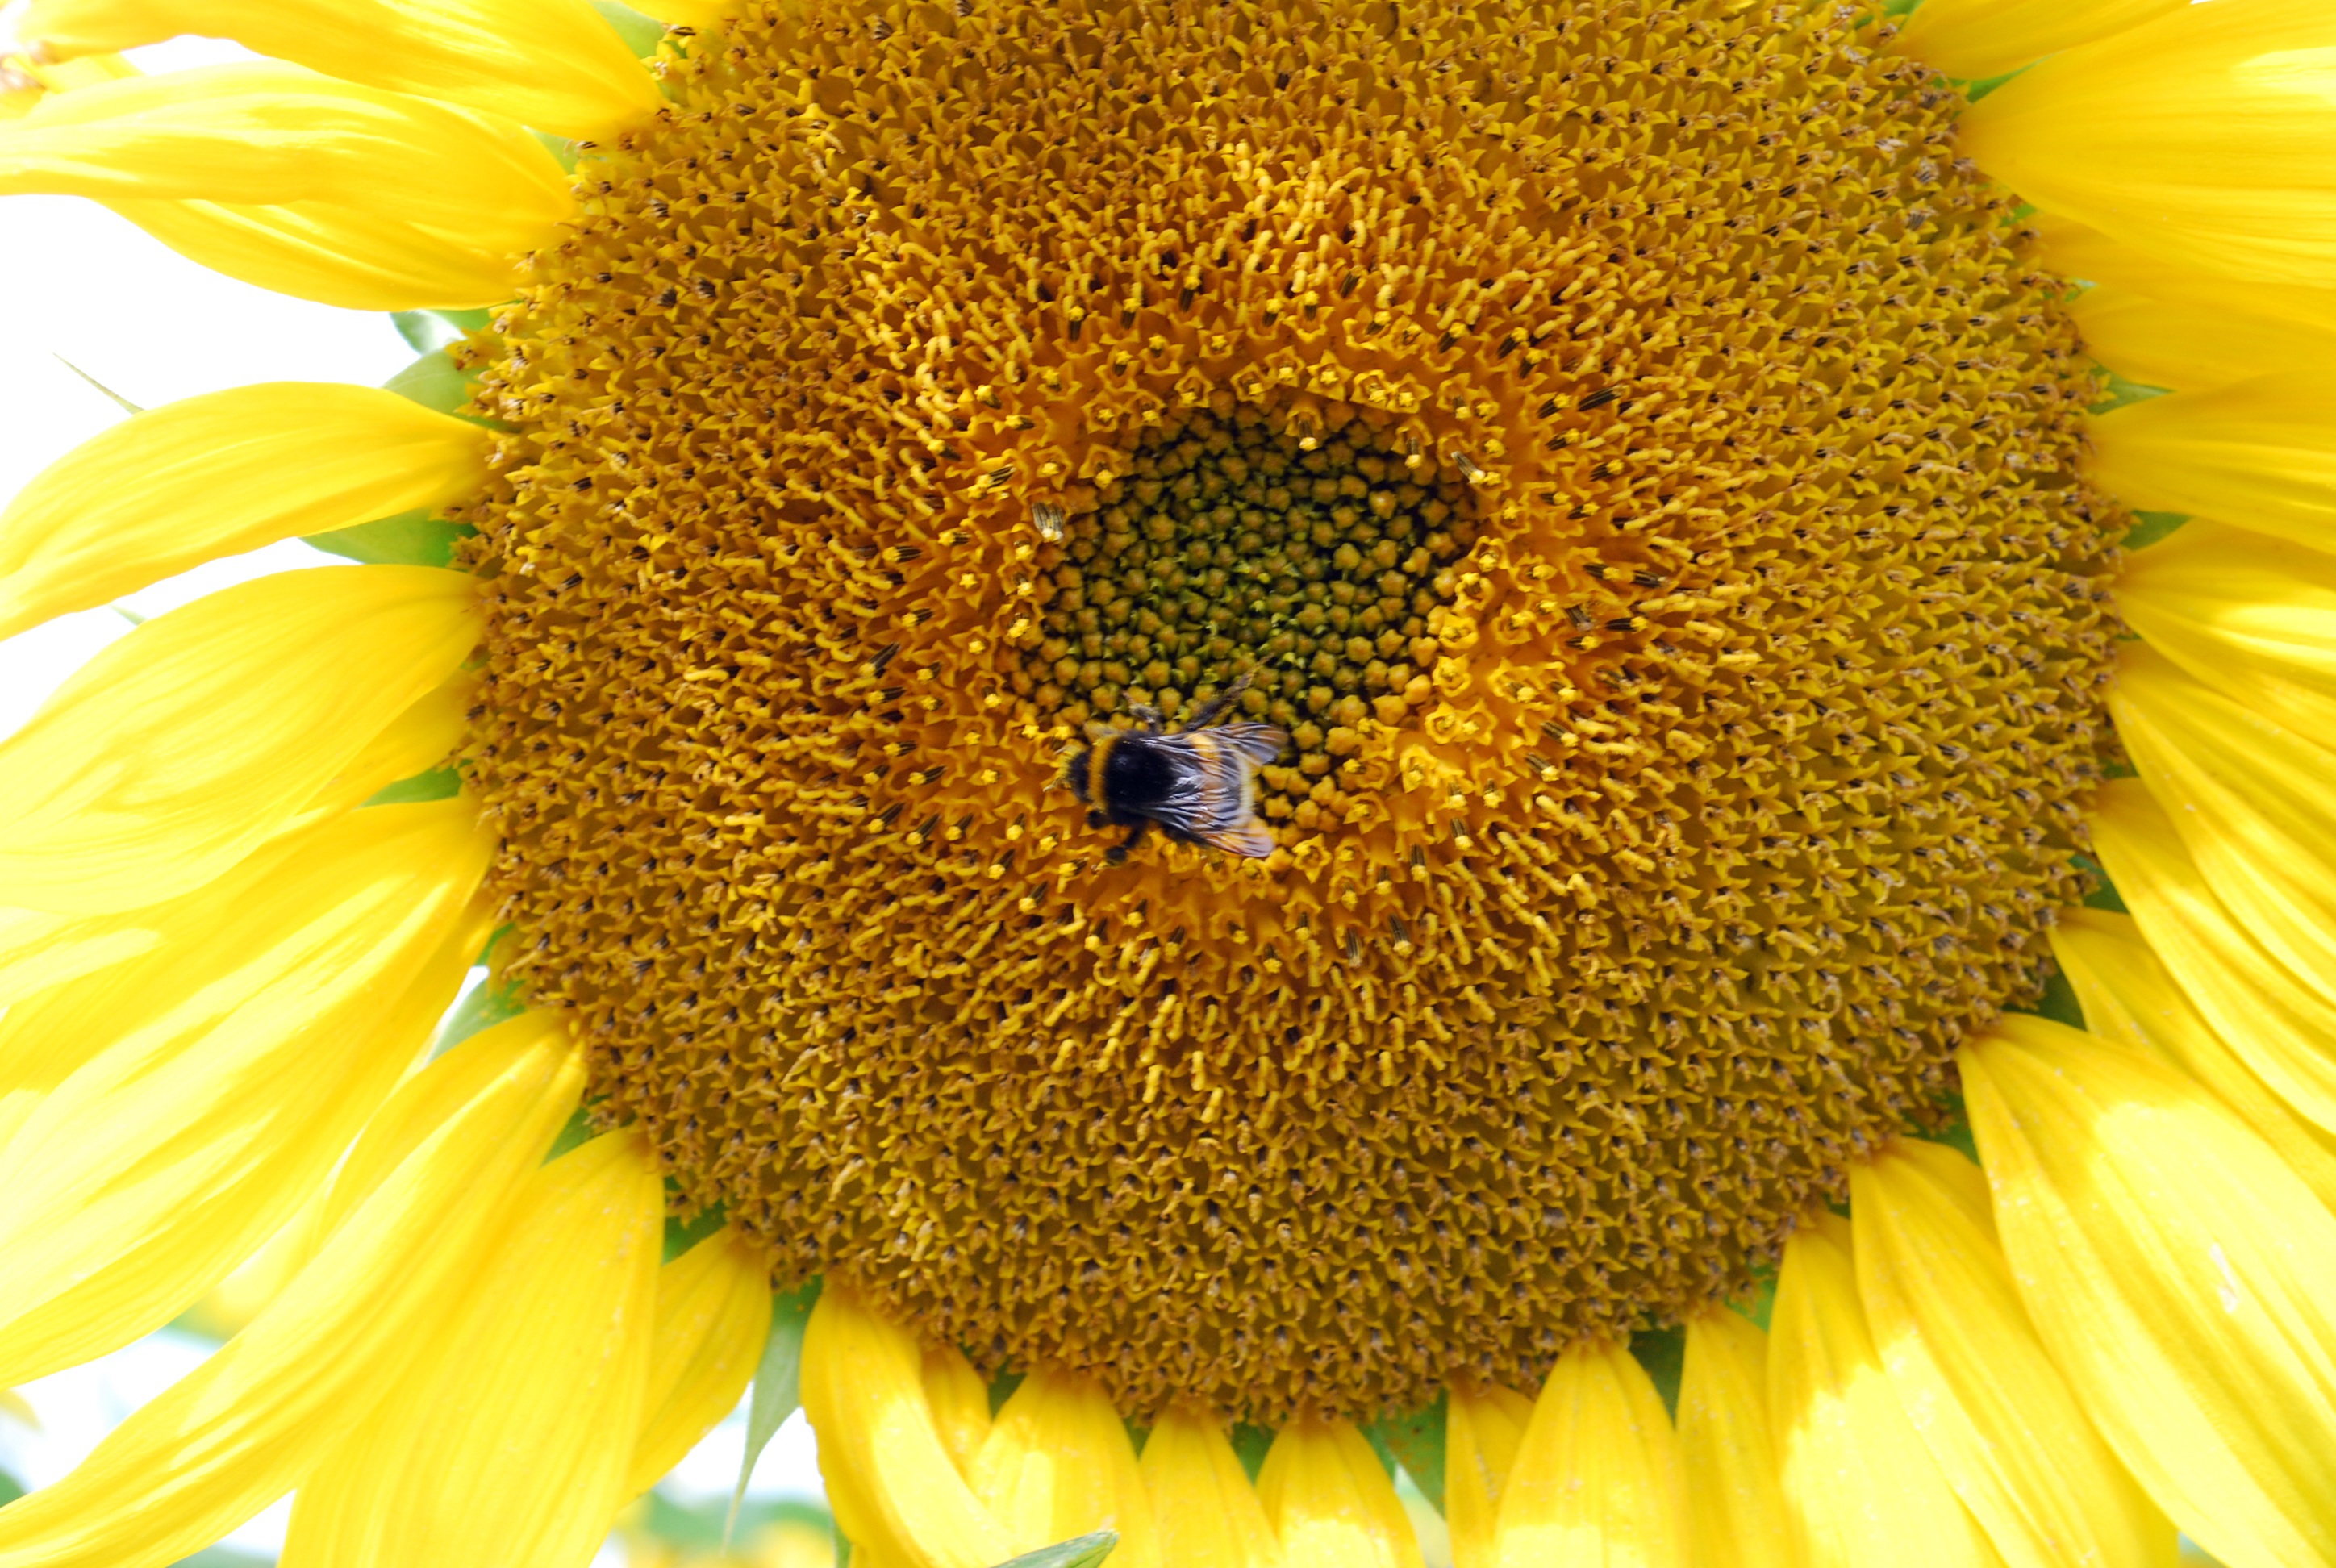
blossom, plant, sun, field, flower, petal, bloom, summer, produce, macro, yellow, garden, close, sunflower, sun flower, hummel, vegetarian food, macro photography, flowering plant, daisy family, asterales, sunflower seed, annual plant, plant stem, land plant